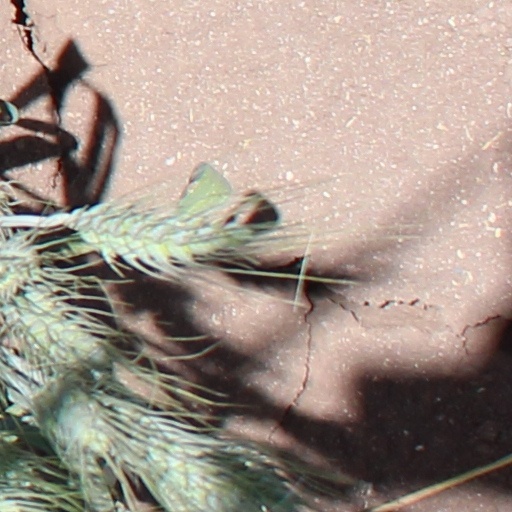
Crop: wheat